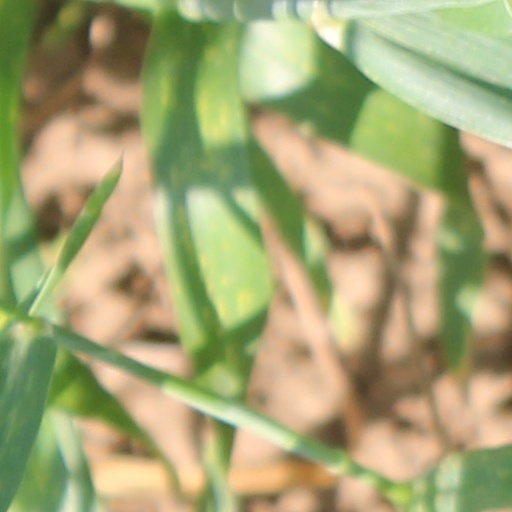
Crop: wheat